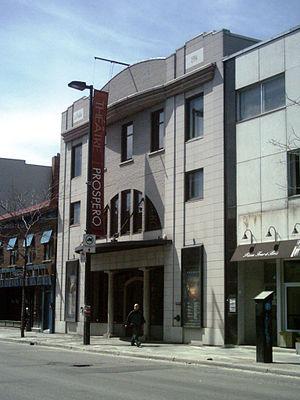
Le théâtre Prospero à Montréal
Le Théâtre Prospero est un lieu théâtral situé au 1371, rue Ontario est à Montréal, au Canada. Le théâtre comprend deux salles de spectacles à aire modulable, l'une d'une capacité maximale de 180 places et l'autre, la salle intime, pouvant accueillir 45 personnes. Le théâtre Prospero présente, annuellement, deux à trois créations du Groupe de la Veillée et six à neuf spectacles de compagnies invitées.